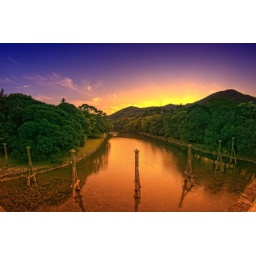
5xp handheld HDR rendered photo taken atop the bridge that crosses over the river into the Ise main Shrine. Ise, Japan